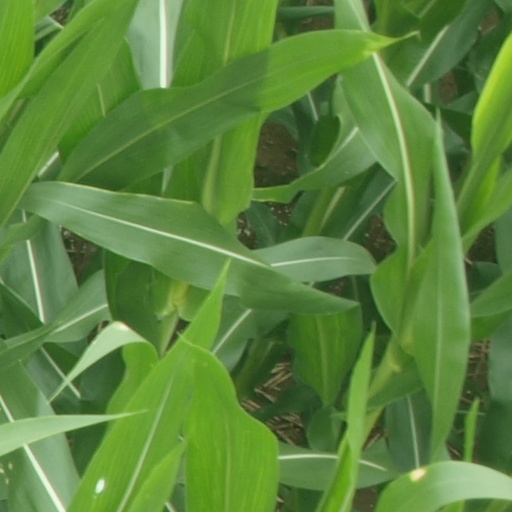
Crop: maize; corn